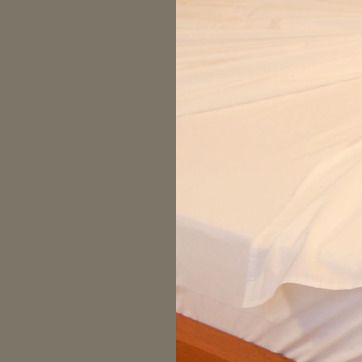
Material: fabric